Middle of Nowhere (2012 film)

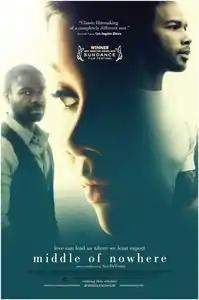
Theatrical release poster

Middle of Nowhere is a 2012 American independent drama film written and directed by Ava DuVernay and starring Emayatzy Corinealdi, David Oyelowo, Omari Hardwick and Lorraine Toussaint. The film was the winner of the Directing Award for U.S. Dramatic Film at the 2012 Sundance Film Festival.